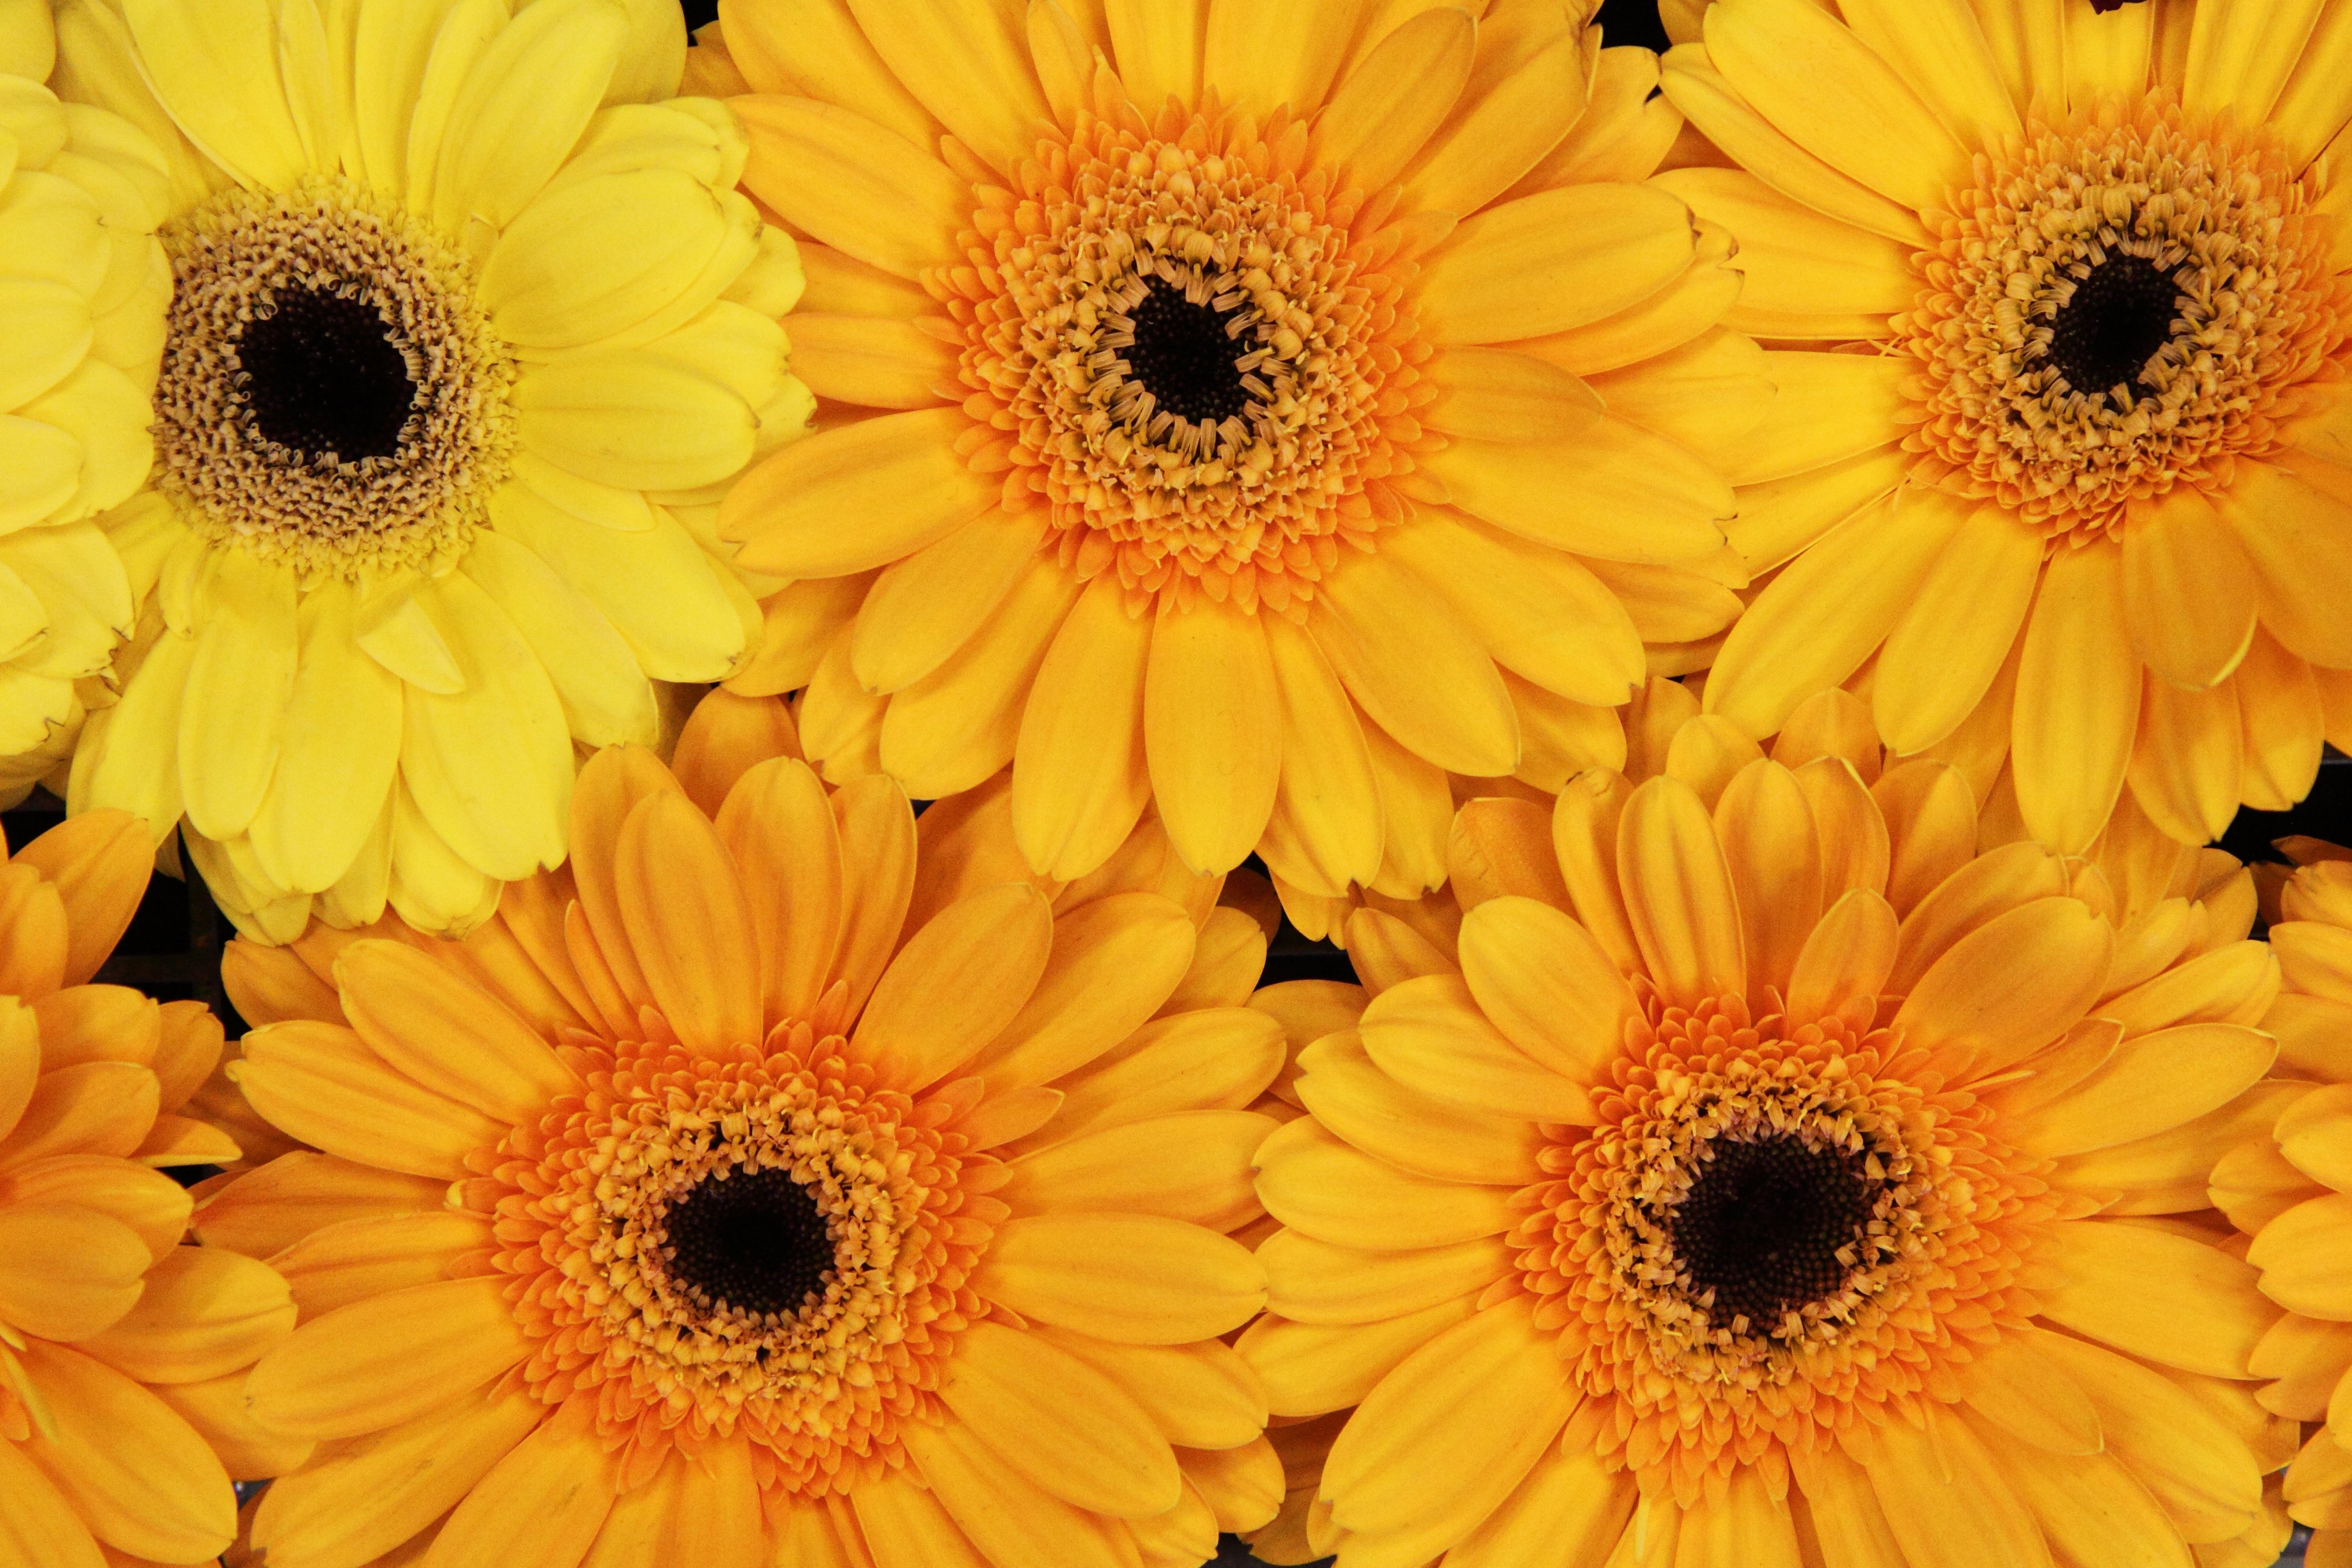
nature, blossom, plant, flower, petal, bloom, orange, pattern, colorful, yellow, flora, sunflower, background, petals, bright, pretty, gerbera, flowering plant, daisy family, annual plant, plant stem, land plant